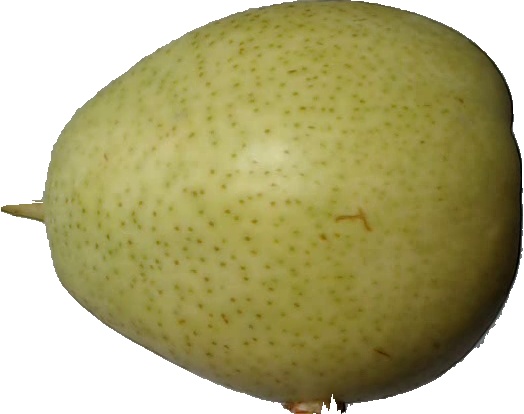
Label: pear_1